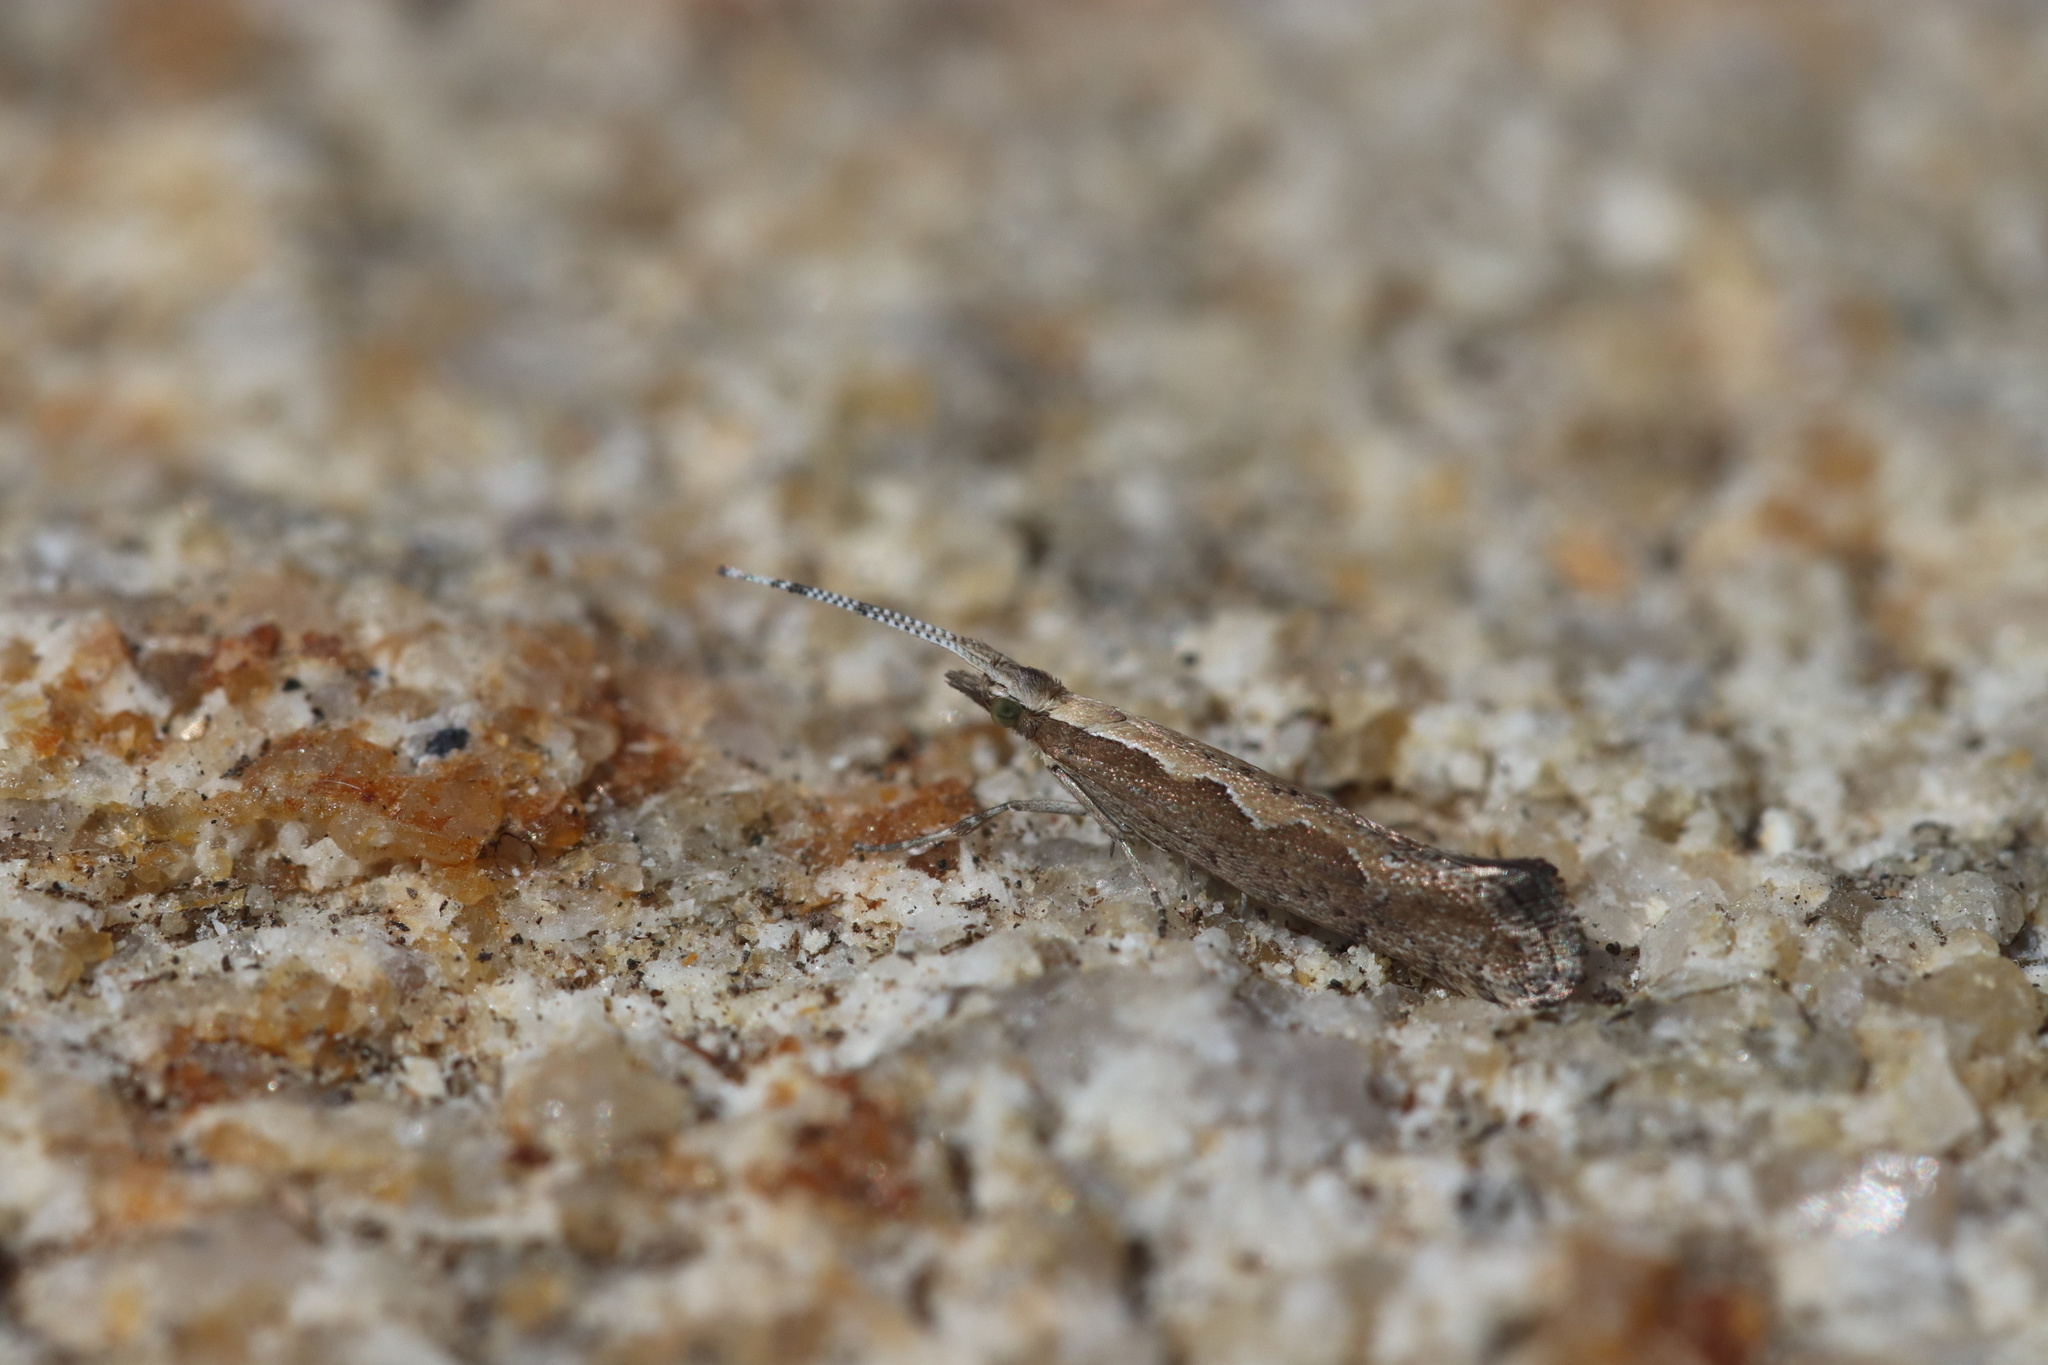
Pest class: diamondback_moth